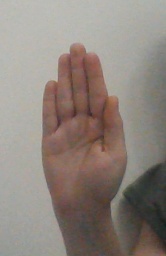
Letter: seen